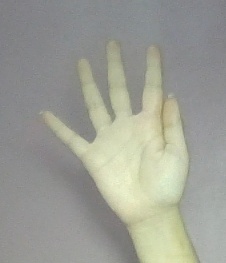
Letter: sheen